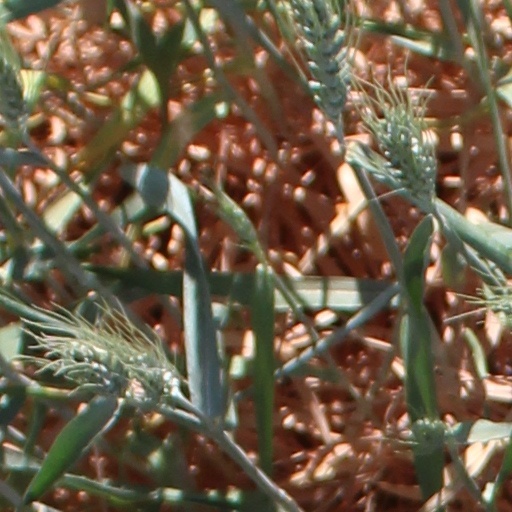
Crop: wheat